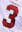
Number: 3